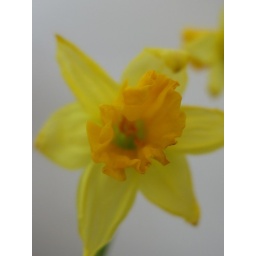
little yellow daffodil in my office